Steve Sesnick

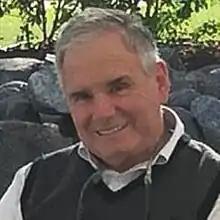
Stephen Eugene Sesnick Jr.

Stephen Eugene Sesnick Jr. (September 8, 1941 – October 27, 2022) was an American rock club and rock band manager, and later a businessman. Sesnick is known for being the manager of the Velvet Underground.